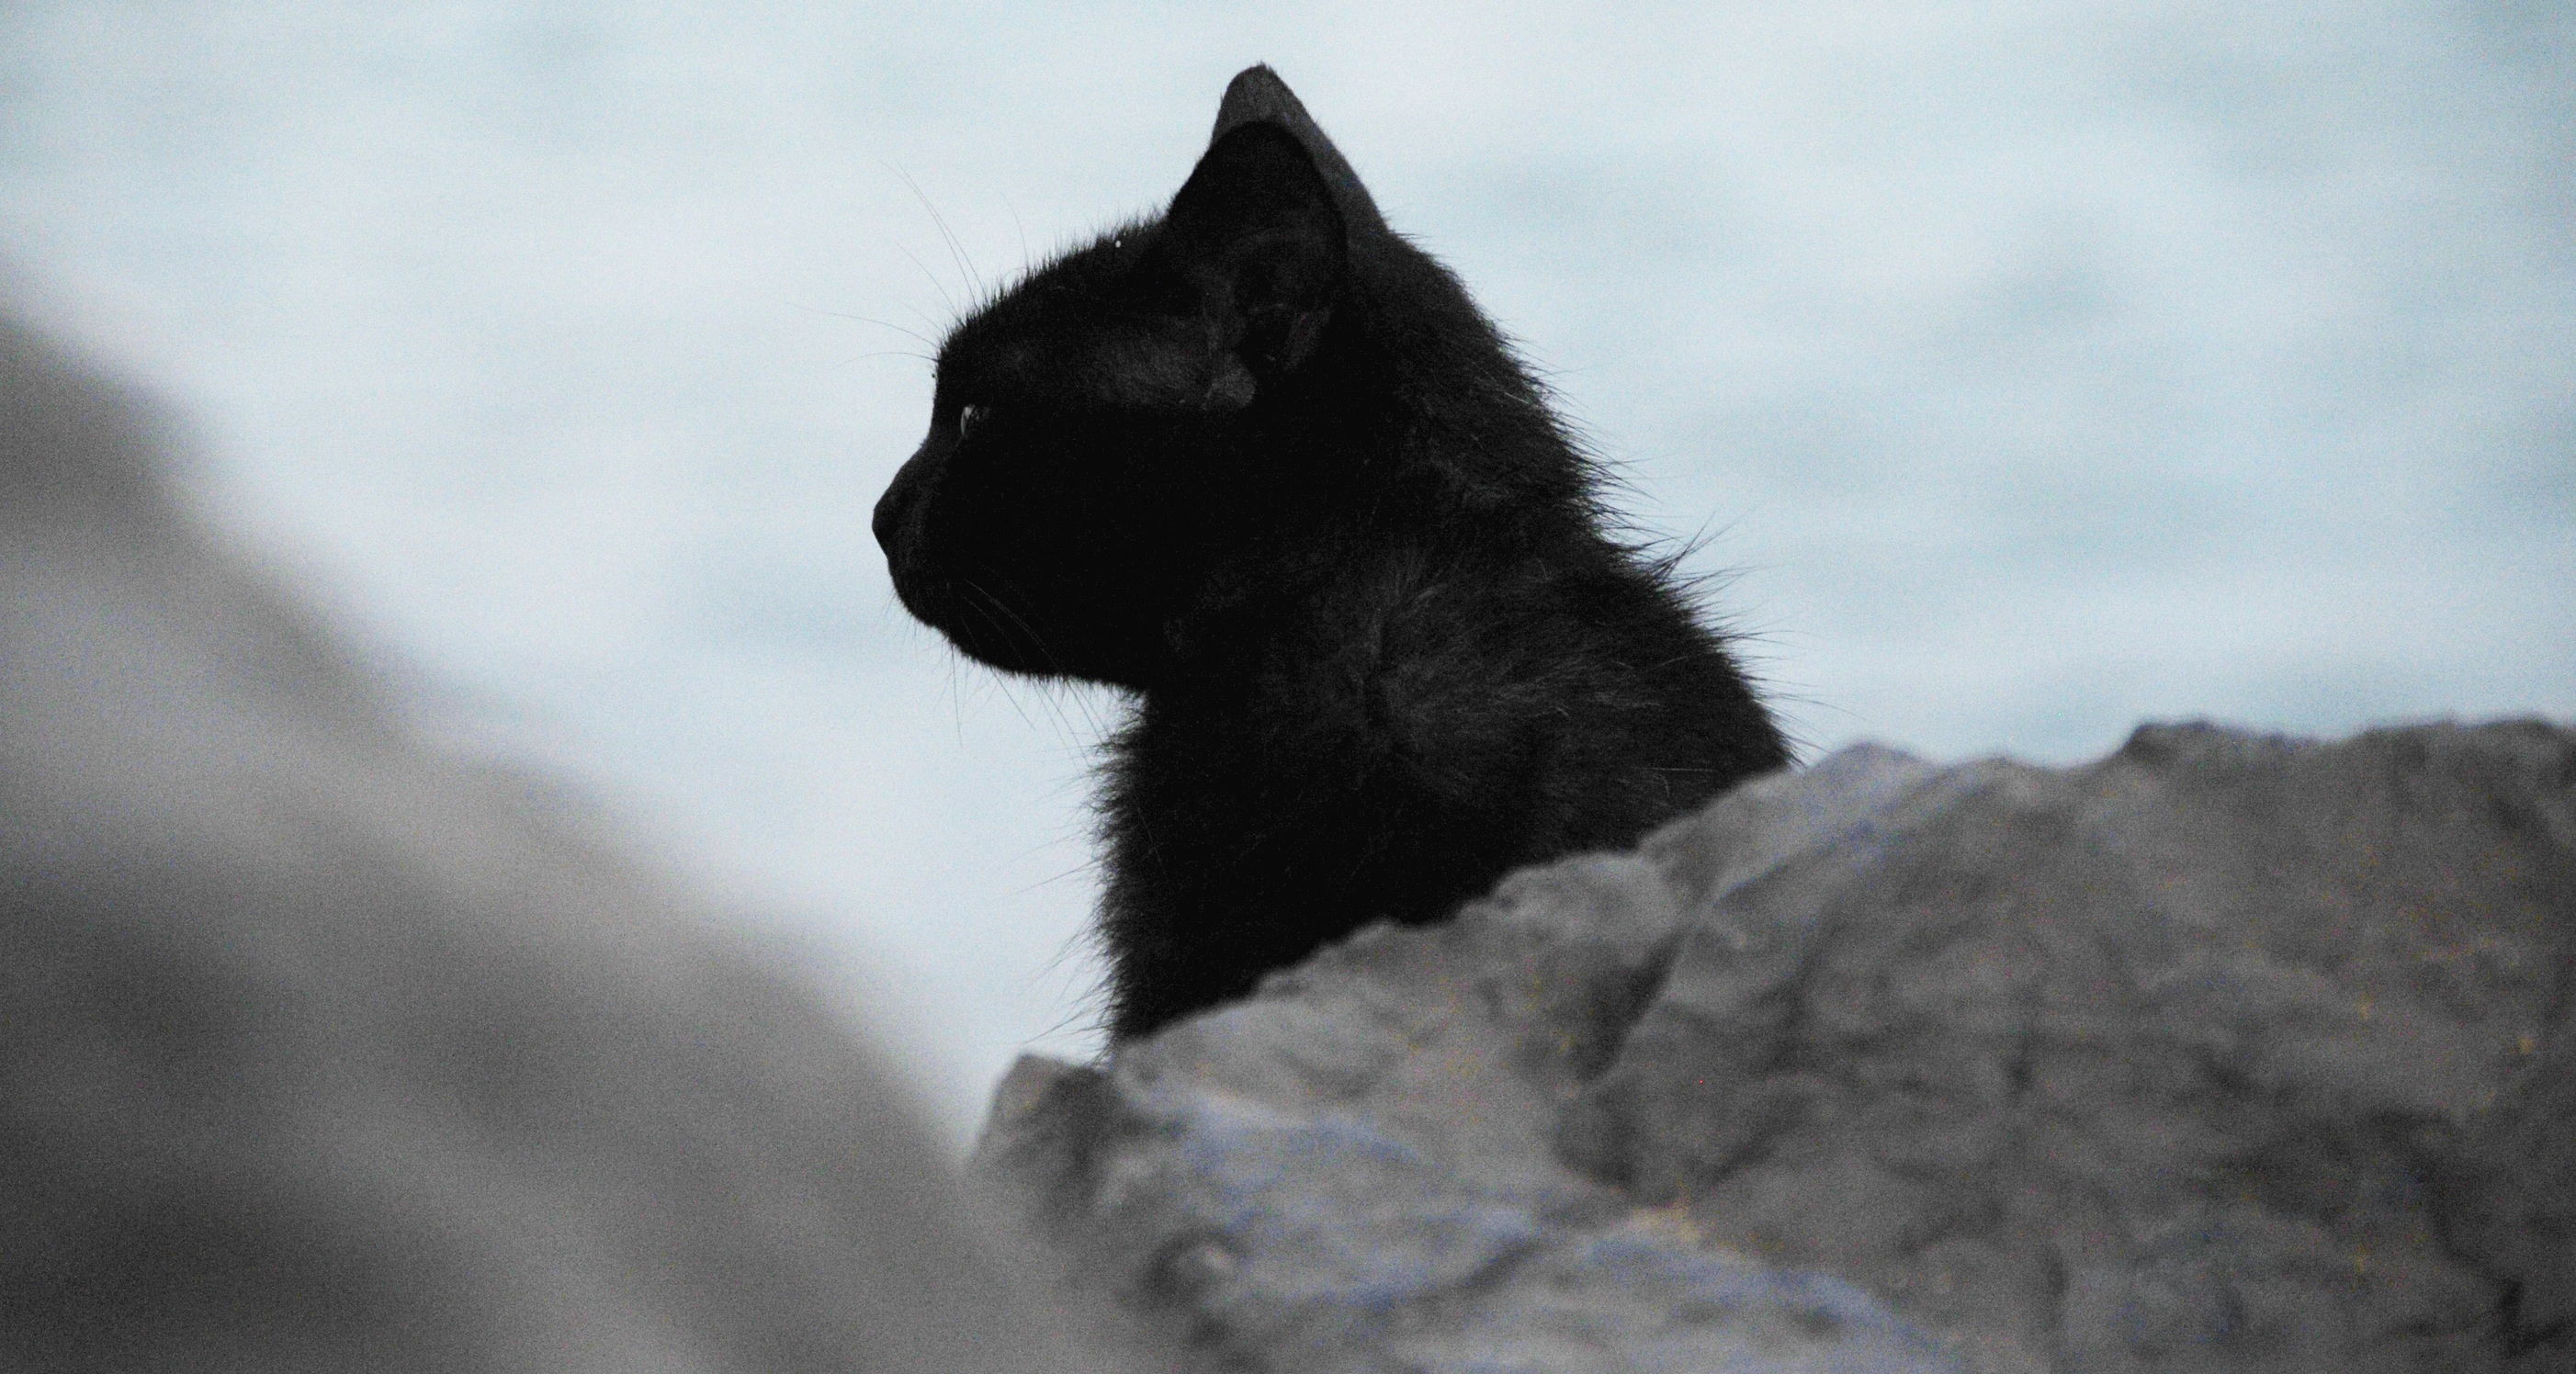
silhouette, animal, cute, profile, looking, pet, portrait, kitten, cat, feline, mammal, black cat, black, monochrome, rocks, whiskers, kitty, vertebrate, domestic, small to medium sized cats, cat like mammal